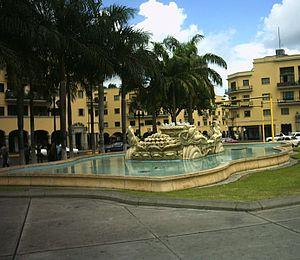
Francisco José Narváez, artiste plastique vénézuélien, est un des plus importants sculpteurs de son pays, créateur entre beaucoup d'autres œuvres du célèbre groupe escultórico "Les Toninas", qui orne la fontaine de la Place Ou'Leary à Caracas.